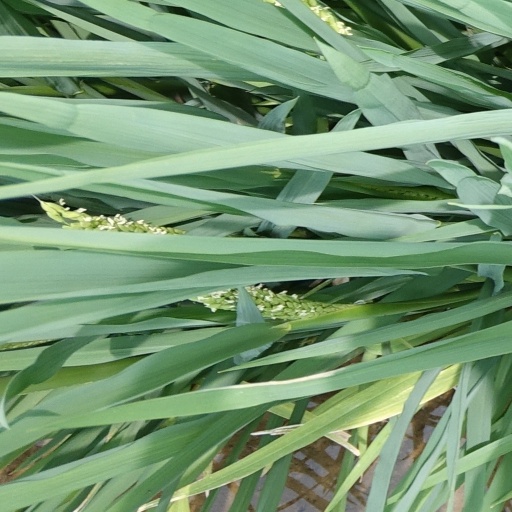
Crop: rice